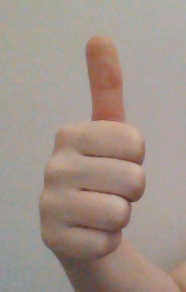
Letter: aleff